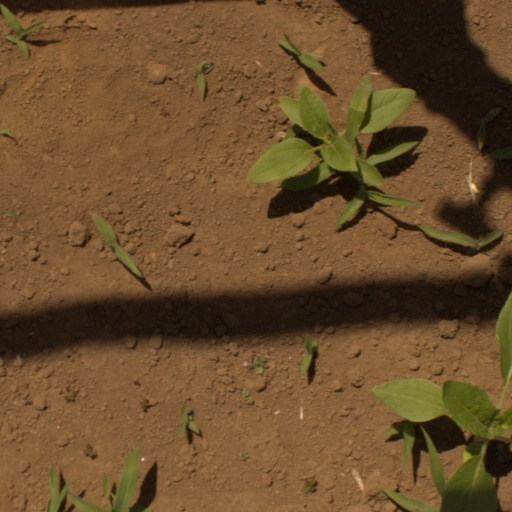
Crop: Jerusalem artichoke